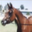
Label: horse